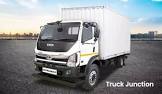
Vehicle type: Cars